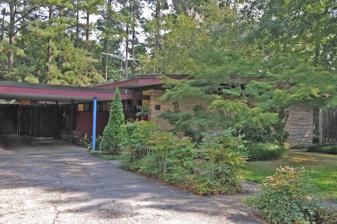
Building: Thomas and Lois Wheless House
Country: United States of America
Year built: 1955
Historic house in North Carolina, United States United States historic place Thomas and Lois Wheless House U.S. National Register of Historic Places Thomas and Lois Wheless House, March 2007 Show map of North Carolina Show map of the United States Location 106 John St., Louisburg, North Carolina Coordinates 36°6′1″N 78°17′44″W / 36.10028°N 78.29556°W / 36.10028; -78.29556 Area less than one acre Built 1954 ( 1954 ) -1955 Architectural style Modern Movement NRHP reference No. 07000887 Added to NRHP August 28, 2007 Thomas and Lois Wheless House is a historic home located at Louisburg , Franklin County, North Carolina .  It was built in 1954–1955, and is a one-story, rectangular Modern Movement style dwelling of glass, wood, and stone.  It has a low-pitched gable roof, rests on a concrete-slab foundation, and measures 30 feet wide and 72 feet deep. It was listed on the National Register of Historic Places in 2007. References